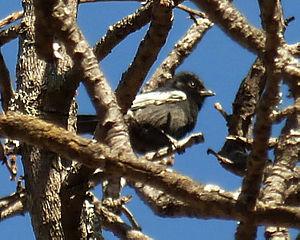
La Mésange nègre est une espèce de passereaux de la famille des paridés.